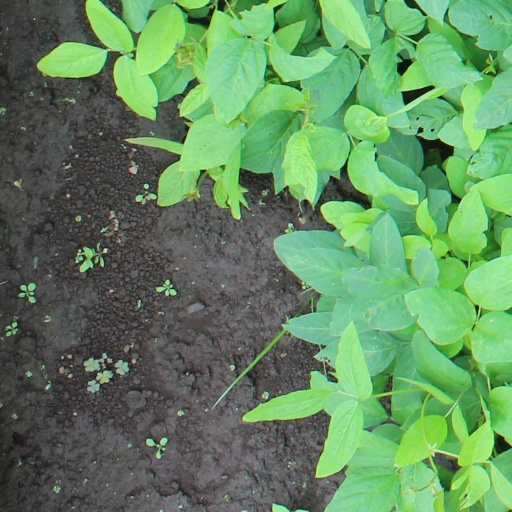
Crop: soybean